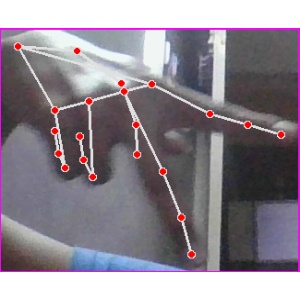
अक्षर: प